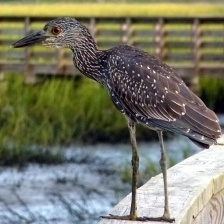
Species: AMERICAN BITTERN
Scientific name: BOTAURUS LENTIGINOSUS